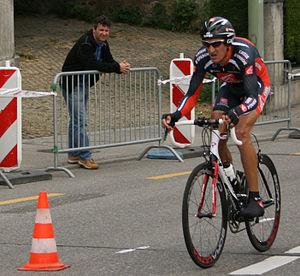
Francisco Pérez Sánchez, né le 22 juillet 1978 à Barcelone, est un coureur cycliste professionnel espagnol. Il a commencé sa carrière en 2001 dans l'équipe Gresco-Tavira.